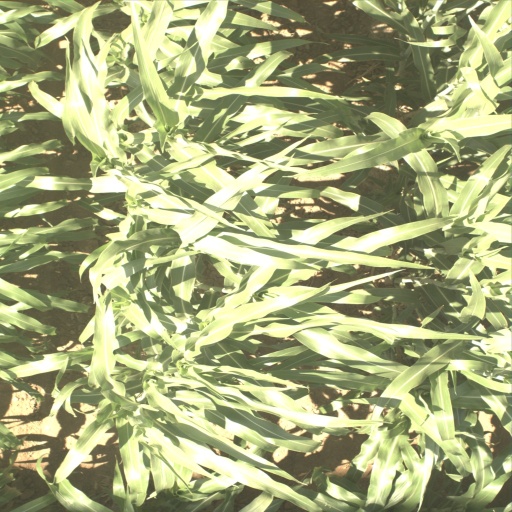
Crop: sorghum